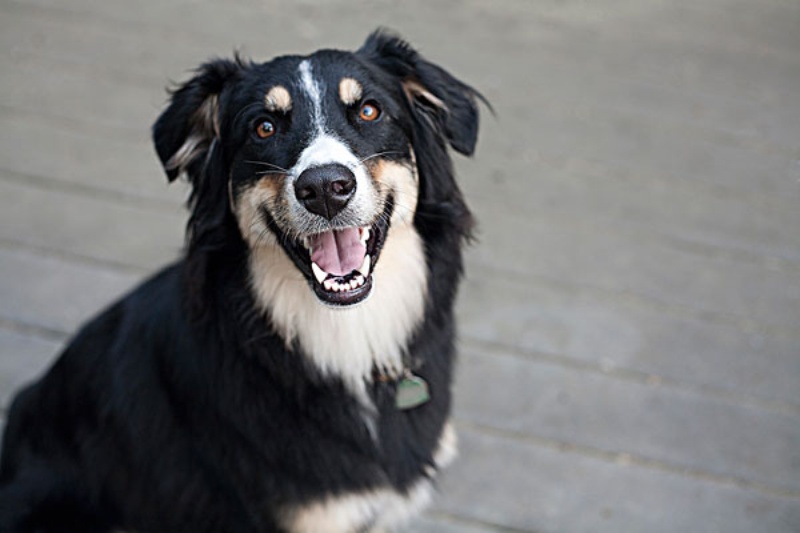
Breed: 245-n000098-Australian_Shepherd